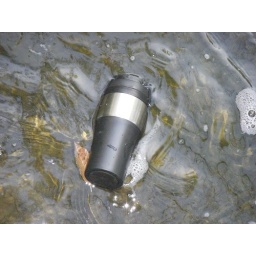
coffee cup fell in clinton river oops